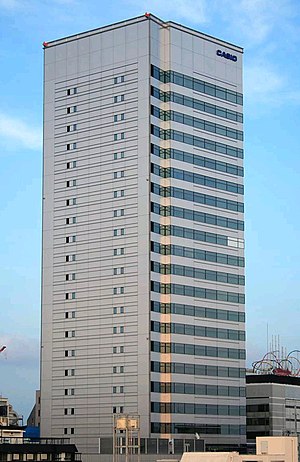
Casio / Historie
Casios hovedsæde i Shibuya, Tokyo
Casio Computer Co., Ltd. er en multinational elektronikvirksomhed med hovedsæde i Shibuya, Tokyo, Japan. Virksomhedens produkter inkluderer lommeregnere, mobiltelefoner, kameraer, musikinstrumenter og ure. Den blev grundlagt i 1946 og i 1957 lancerede den verdens første fuldt elektriske kompaktregnemaskine. I 2010 havde virksomheden 11.336 medarbejdere og en omsætning på 4,616 mia. USD.